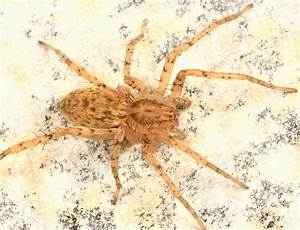
Label: spider